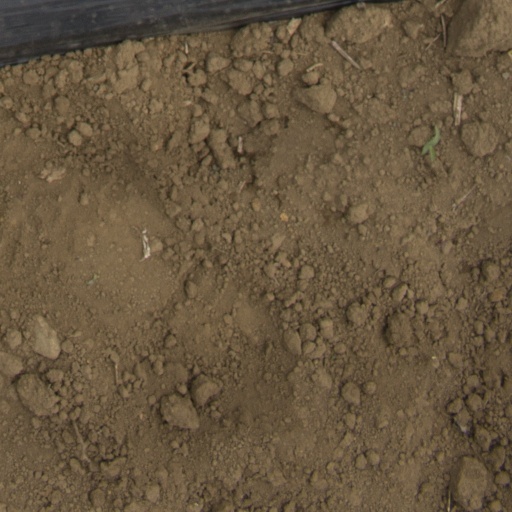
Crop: Jerusalem artichoke